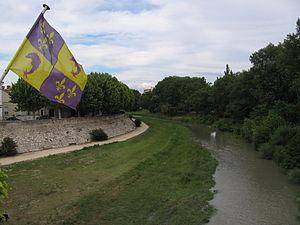
Le Roubion est une rivière française arrosant le département de la Drôme, en région Auvergne-Rhône-Alpes, affluent gauche du fleuve le Rhône.